Scarborough TEC

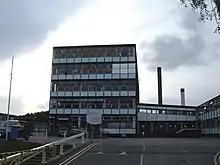
Old building on Lady Edith's Drive

Scarborough TEC, (formerly known as Yorkshire Coast College, Scarborough Technical College, Scarborough Technical Institute, and Scarborough School of Art) is a further education college located on Filey Road Scarborough, North Yorkshire, England. It is a constituent college of the Grimsby Institute of Further & Higher Education.